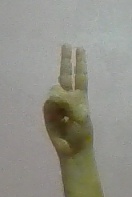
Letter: taa